Markeith Loyd

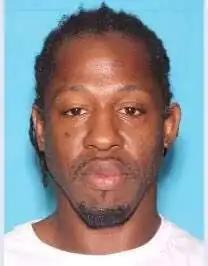
Loyd,

Markeith Demangzlo Loyd (born October 8, 1975) is an American convicted murderer who was sentenced to death for the murder of Orlando Police Lieutenant Debra Clayton. Loyd was found guilty in November for the January 2017 killing of Lt. Clayton and was sentenced to death following a unanimous jury recommendation in December. He is already serving a life sentence for the murder of his pregnant ex-girlfriend, Sade Dixon, whom he killed a month prior to Clayton's murder. Loyd was apprehended while on the run for Dixon's murder after a shopper at a Walmart spotted him and alerted Lt. Clayton, who was also at the store. A shootout ensued, resulting in Clayton's death.